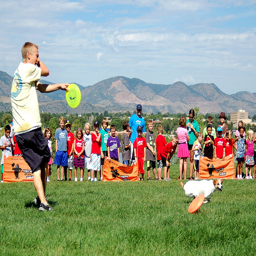
A game of Frisbee between a man and a small dog.
A man in a field with his dog holding a frisbee.
A group of children hold banners while a man throws Frisbees to a white Jack Russell Terrier.
A dog is chasing a Frisbee across the grass in front of people.
A man standing on top of a green field holding a neon frisbee.